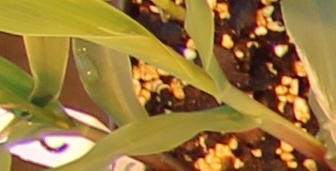
Label: Corn